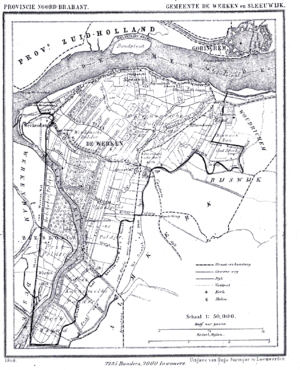
De Werken en Sleeuwijk est une ancienne commune néerlandaise du Brabant-Septentrional. Le 1ᵉʳ janvier 1950, la commune a été rattachée à Werkendam. La commune est située dans le nord-ouest de la province, à l'ouest du Biesbosch, entre Werkendam et Woudrichem. Au nord, la commune était délimitée par la Merwede supérieure.